Glenn Brown (artist)

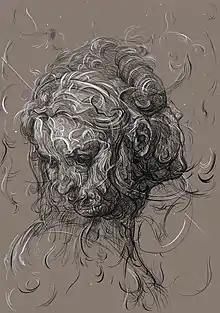

"In drawings produced since 2013, artists of the Renaissance (such as Andrea del Sarto), Mannerism (Bartholomäus Spranger), the Baroque (Peter Paul Rubens), the Rococo (Giovanni Battista Tiepolo), Neoclassicism (Pompeo Girolamo Batoni) and French Romanticism (Eugène Delacroix) have served as starting points for Brown’s eminently variable linear transformations."